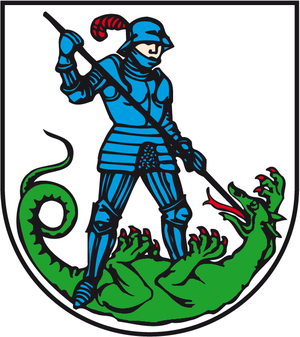
Hecklingen est une commune de Saxe-Anhalt, en Allemagne.